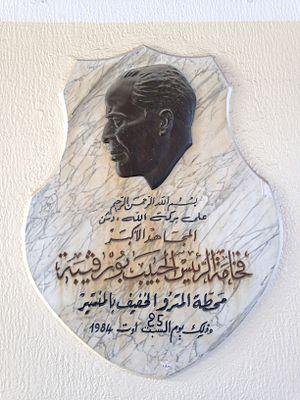
La gare Habib-Bourguiba de Monastir est la principale gare de Monastir en Tunisie.